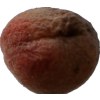
Label: peach